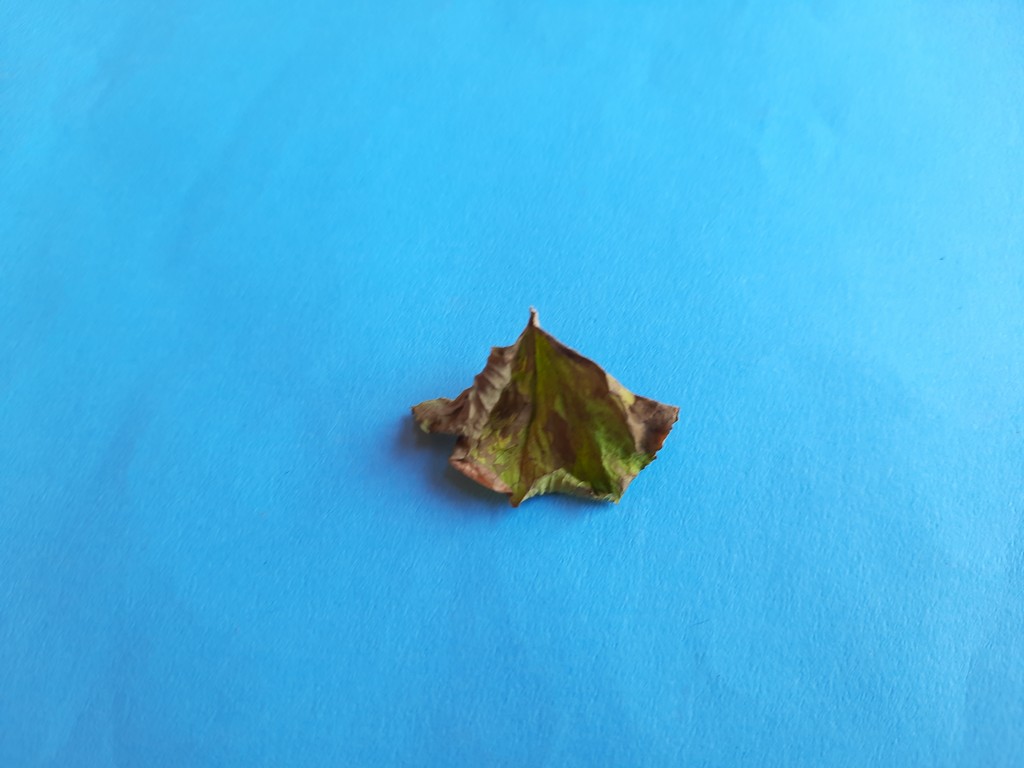
Label: Dried